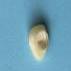
Maize quality: Good